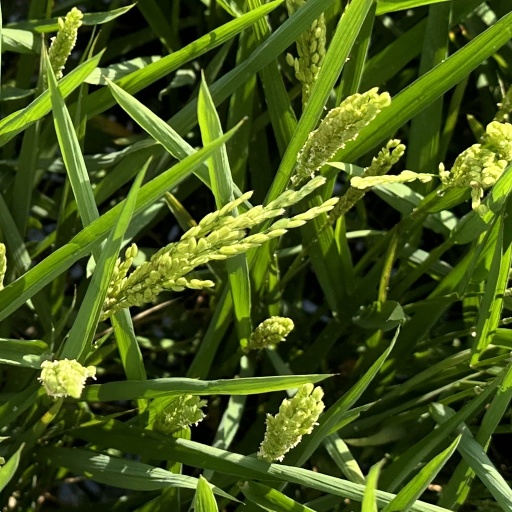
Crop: rice